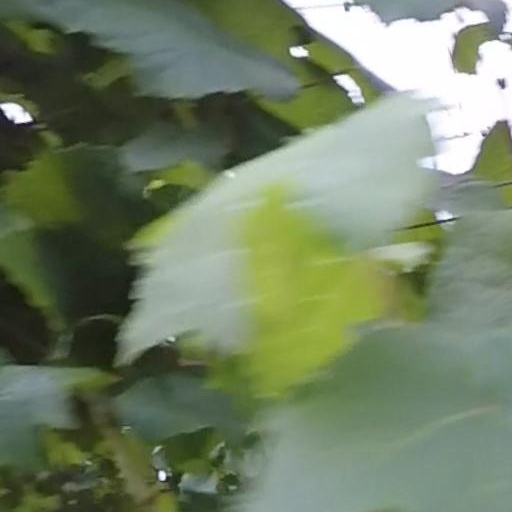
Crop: grape